Catherine Ribeiro

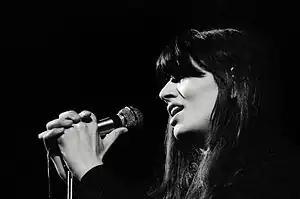
Ribeiro in Bordeaux in 1972

Catherine Ribeiro (22 September 1941 – 23 August 2024) was a French singer. Ribeiro was an experimental folk and avant-garde performer whose work has attained a cult following. With her band Catherine Ribeiro + Alpes, she released several albums in the late 1960s and early 1970s, including "Catherine Ribeiro & 2Bis" in 1969, "No.2" in 1970, and "Paix" in 1972. From the late 1970s, Ribeiro also released music as a solo artist. Public figures who have expressed appreciation for her work include the musicians Kim Gordon and Julian Cope, as well as the French mathematician Cédric Villani. Ribeiro died on 23 August 2024, at the age of 82.